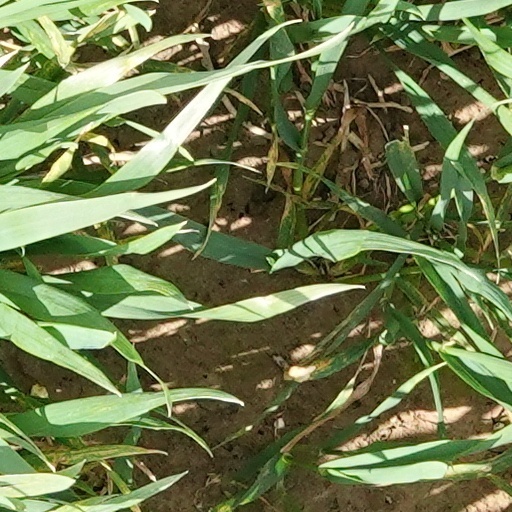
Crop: wheat